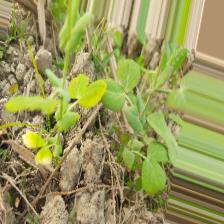
Label: Ascochyta blight